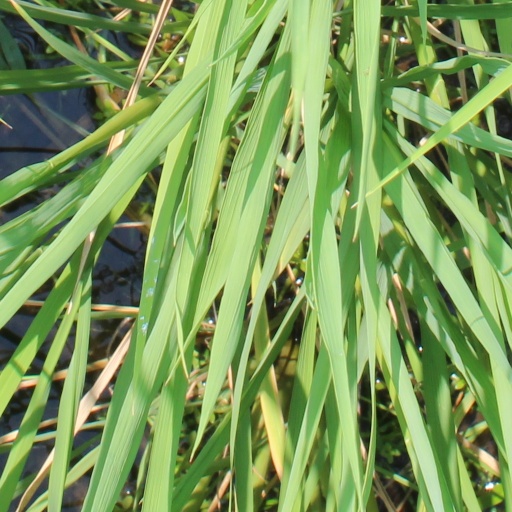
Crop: rice